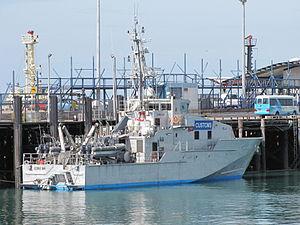
La classe Bay est une classe de huit patrouilleurs armés, construits par Austal et utilisés par la Douane australienne. Ils sont entrés en service à la fin des années 1990 et au début des années 2000 et sont principalement utilisés pour les fonctions de protection des frontières.